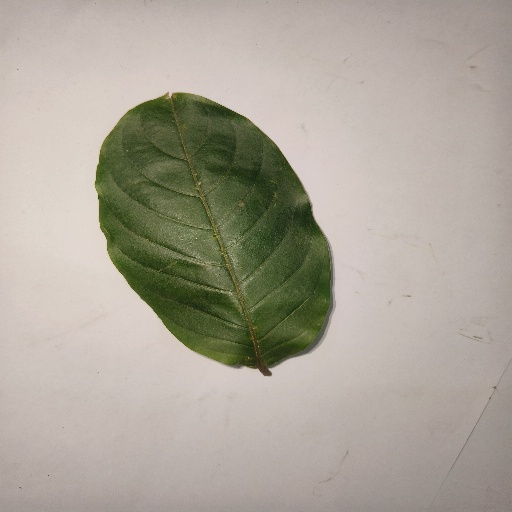
Species: HariTaki
Leaf condition: Healthy Leaf